Combat history of the T-26

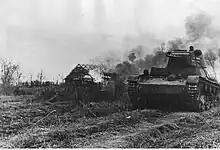
A T-26 pressed into service with the German Wehrmacht operating in the area of Lake Ilmen in 1942.

The Finns modernized their T-26s in 1942–1943. Eight T-26 mod. 1931 tanks received turrets from the single-turreted T-26 or BT tanks. Additionally, turrets from irreparable T-26s or BTs of different models were mounted on KhT-26s, KhT-130s and KhT-133s, which had flame-throwing equipment removed. A ball mount for the DT tank machine gun was installed on some of these tanks in the front armoured plate of the underturret box. In addition, some Finnish T-26s had a modified driver's hatch opened to the left as well as a different kit of spare parts tools, and many tanks were equipped with a special rear beam for towing guns and damaged vehicles.